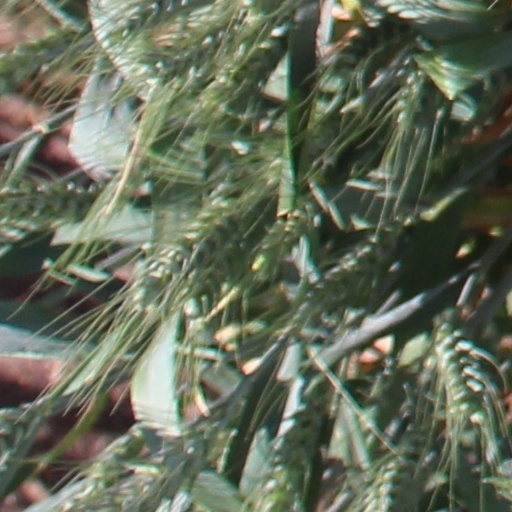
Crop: wheat